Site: brandenburg
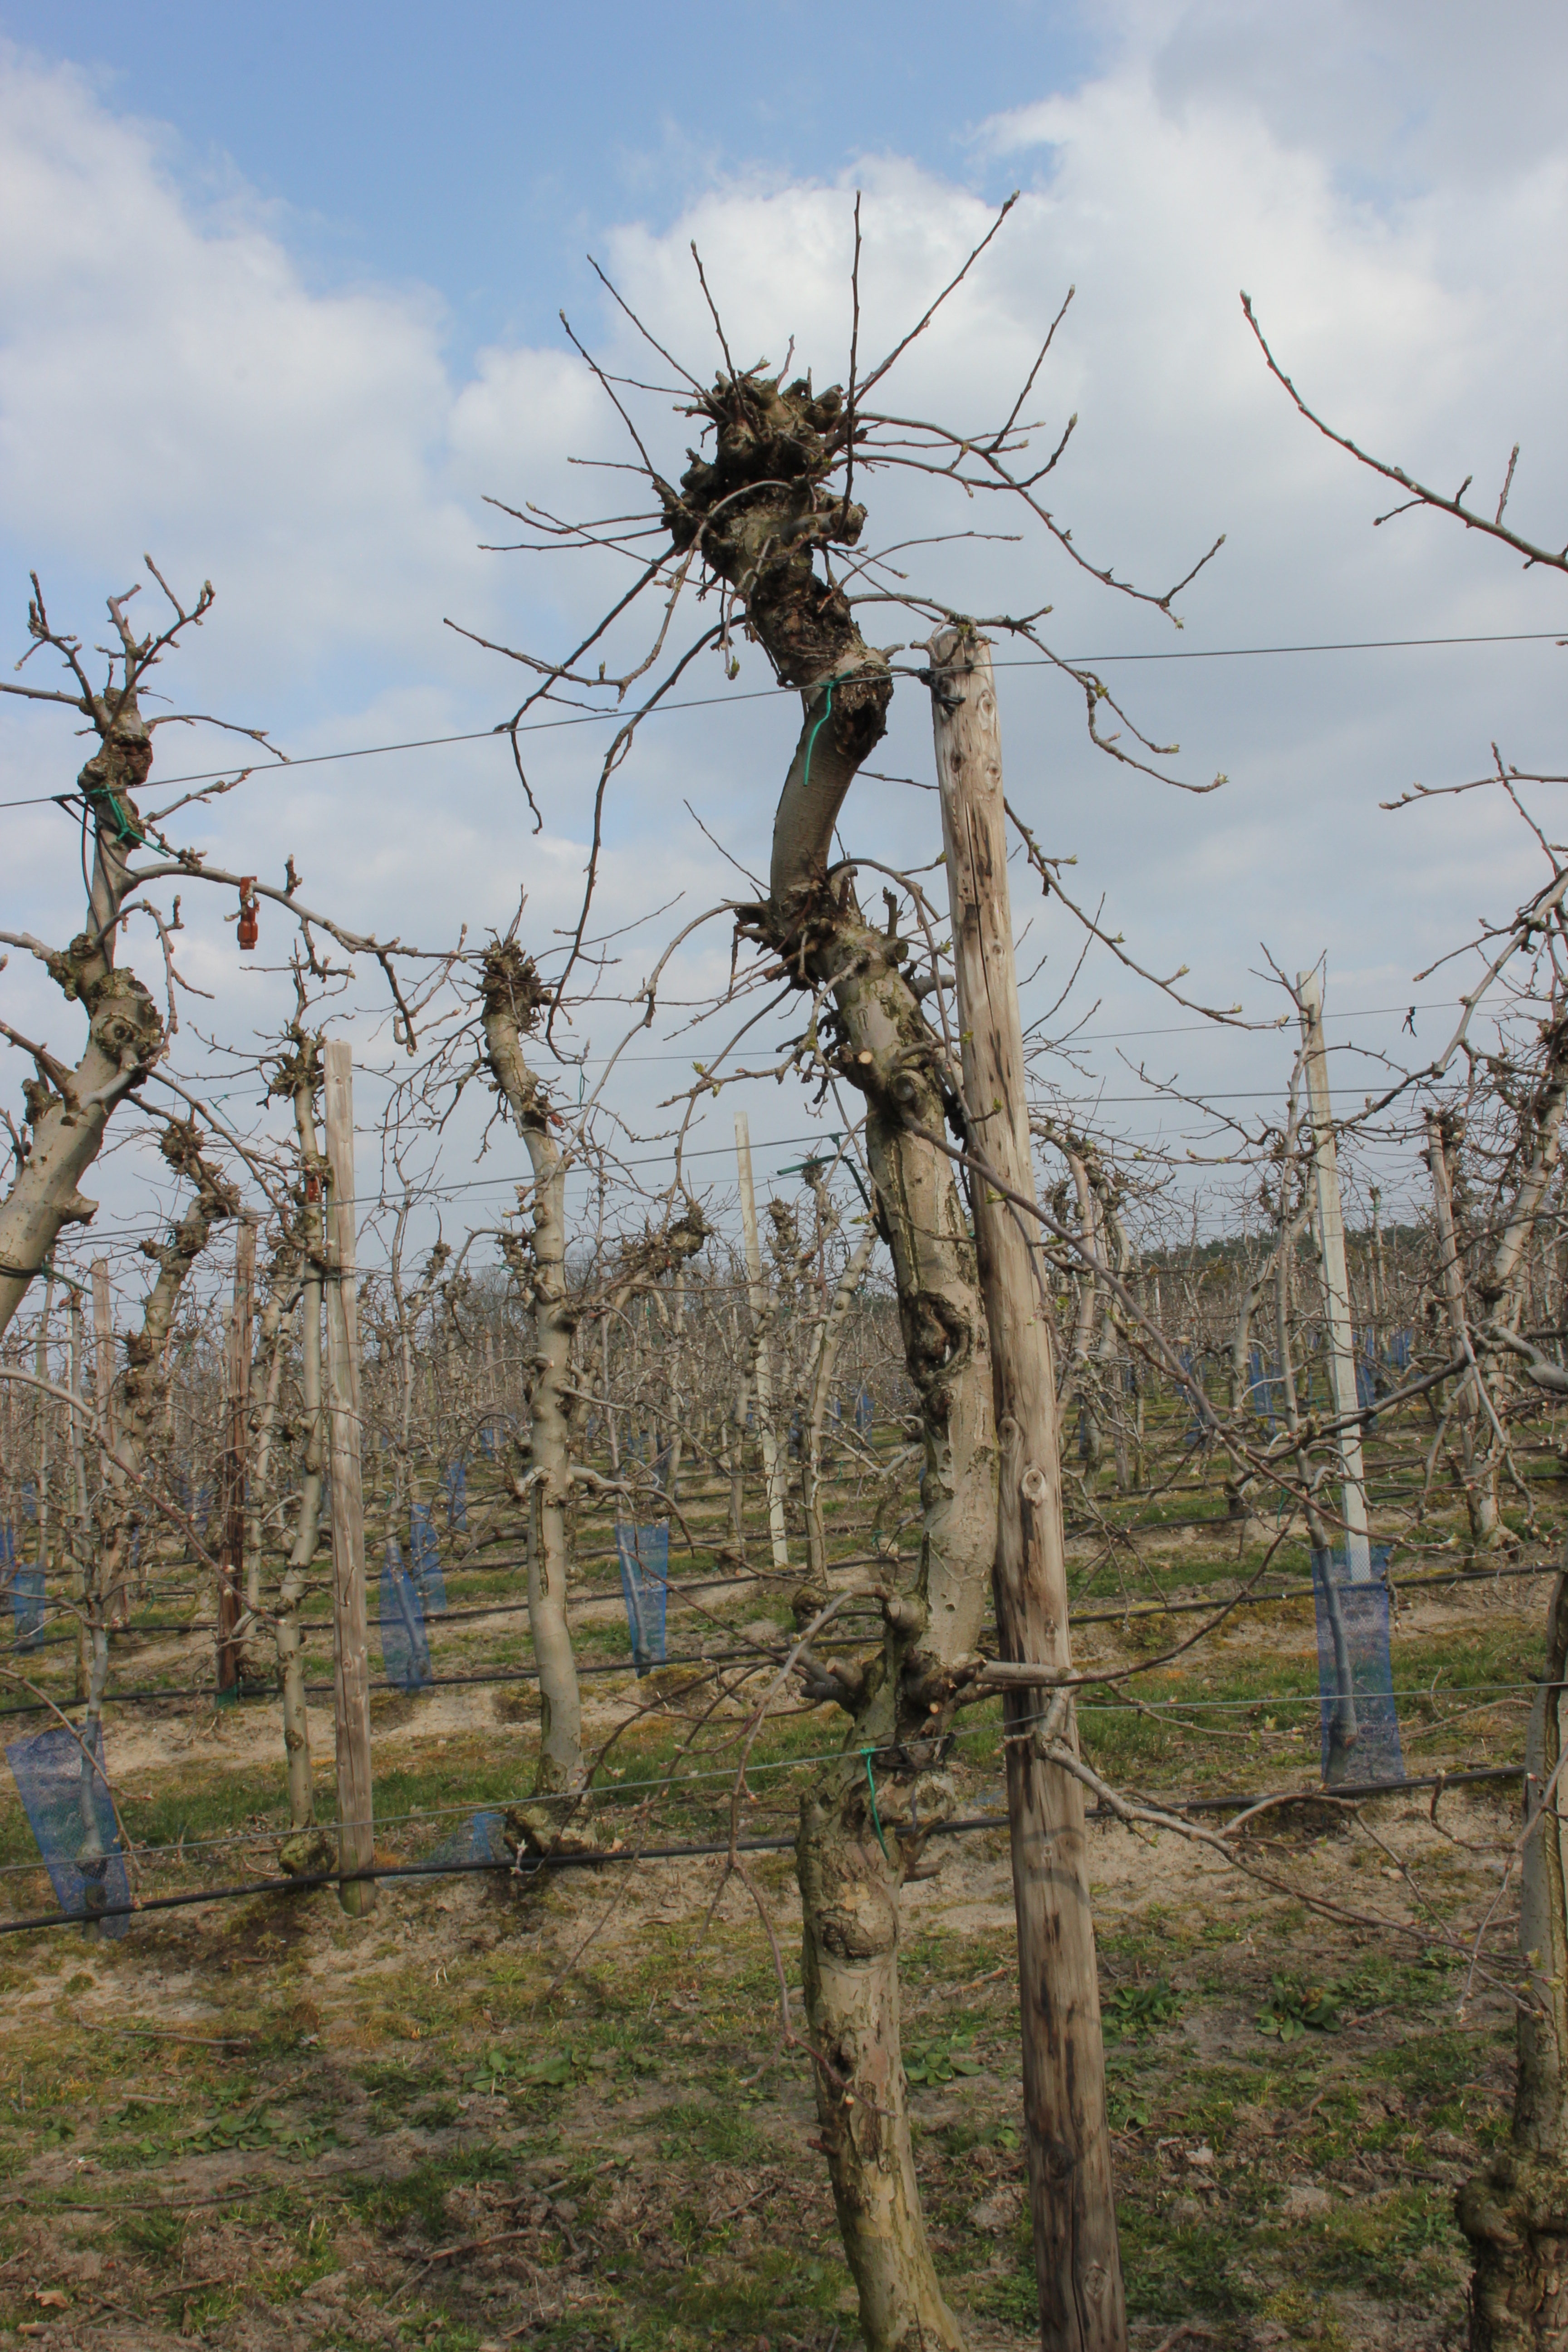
Growth stage (BBCH 03): Bud development